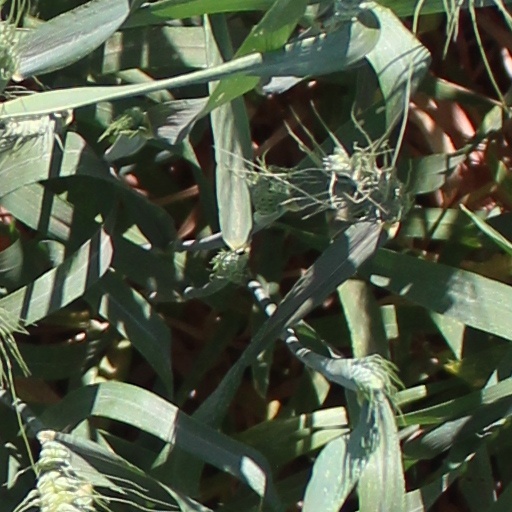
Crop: wheat